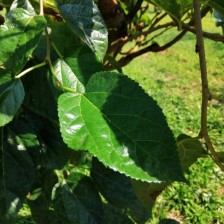
Variety: BlackOodTurkey